Question: Please indicate a possible affordance area of the hold_book that can be used for holding
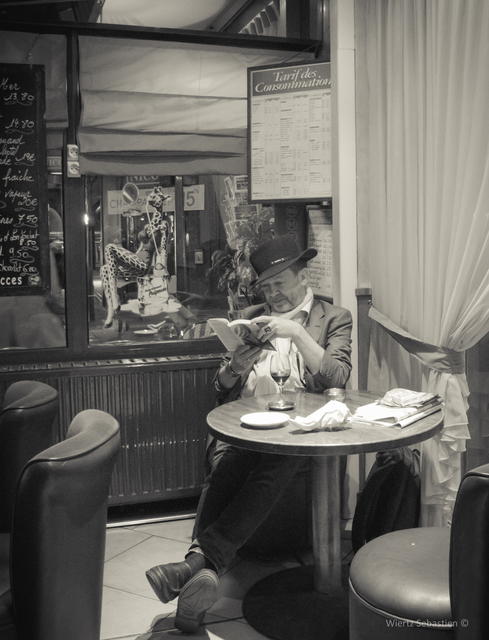
Answer: [201.693, 317.193, 283.096, 360.702]